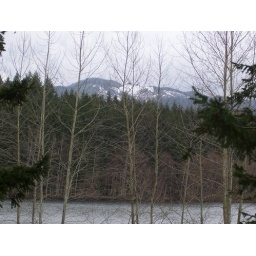
Padden Lake park is in easy walking distance of the house